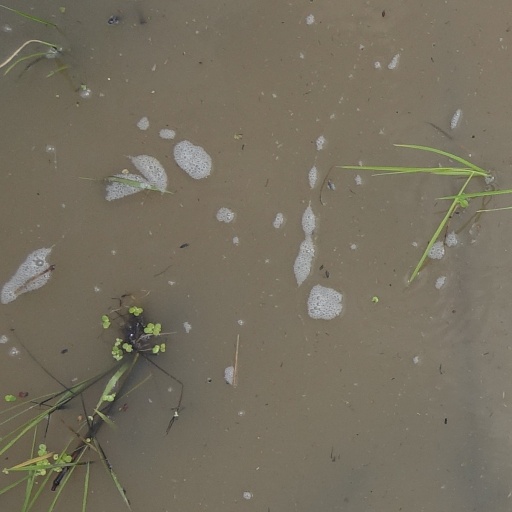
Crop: rice